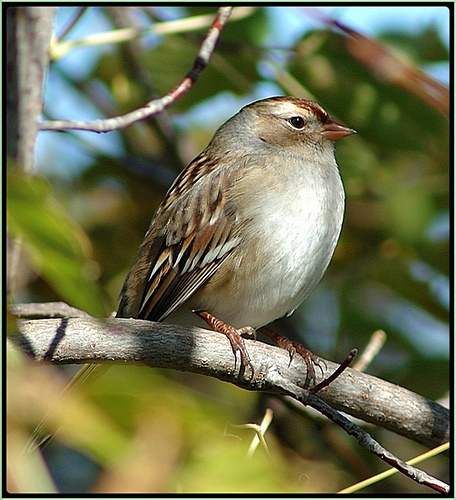
the build of the bird is chubbya small puffy bird, with a light brown hues, a small curved beak, and orange and brown striped wing feathers.
a small bird with a flat bill and a grey breast and multicolored wings
this bird is brown with black on its wings and has a very short beak.
this bird has a white breast, brown and black wing, a brown eyebrow and a small beak.
this bird is white with brown and has a very short beak.
this particular bird has a white belly and breasts and orange bill
this bird is white with brown and has a very short beak.
the bird has a eyering and a striped wingbar that is brown.
this bird is white and brown in color, and has a small brown beak.
Species: Field Sparrow